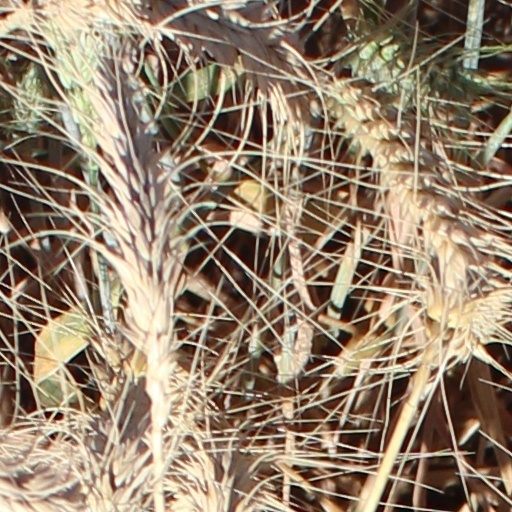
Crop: wheat